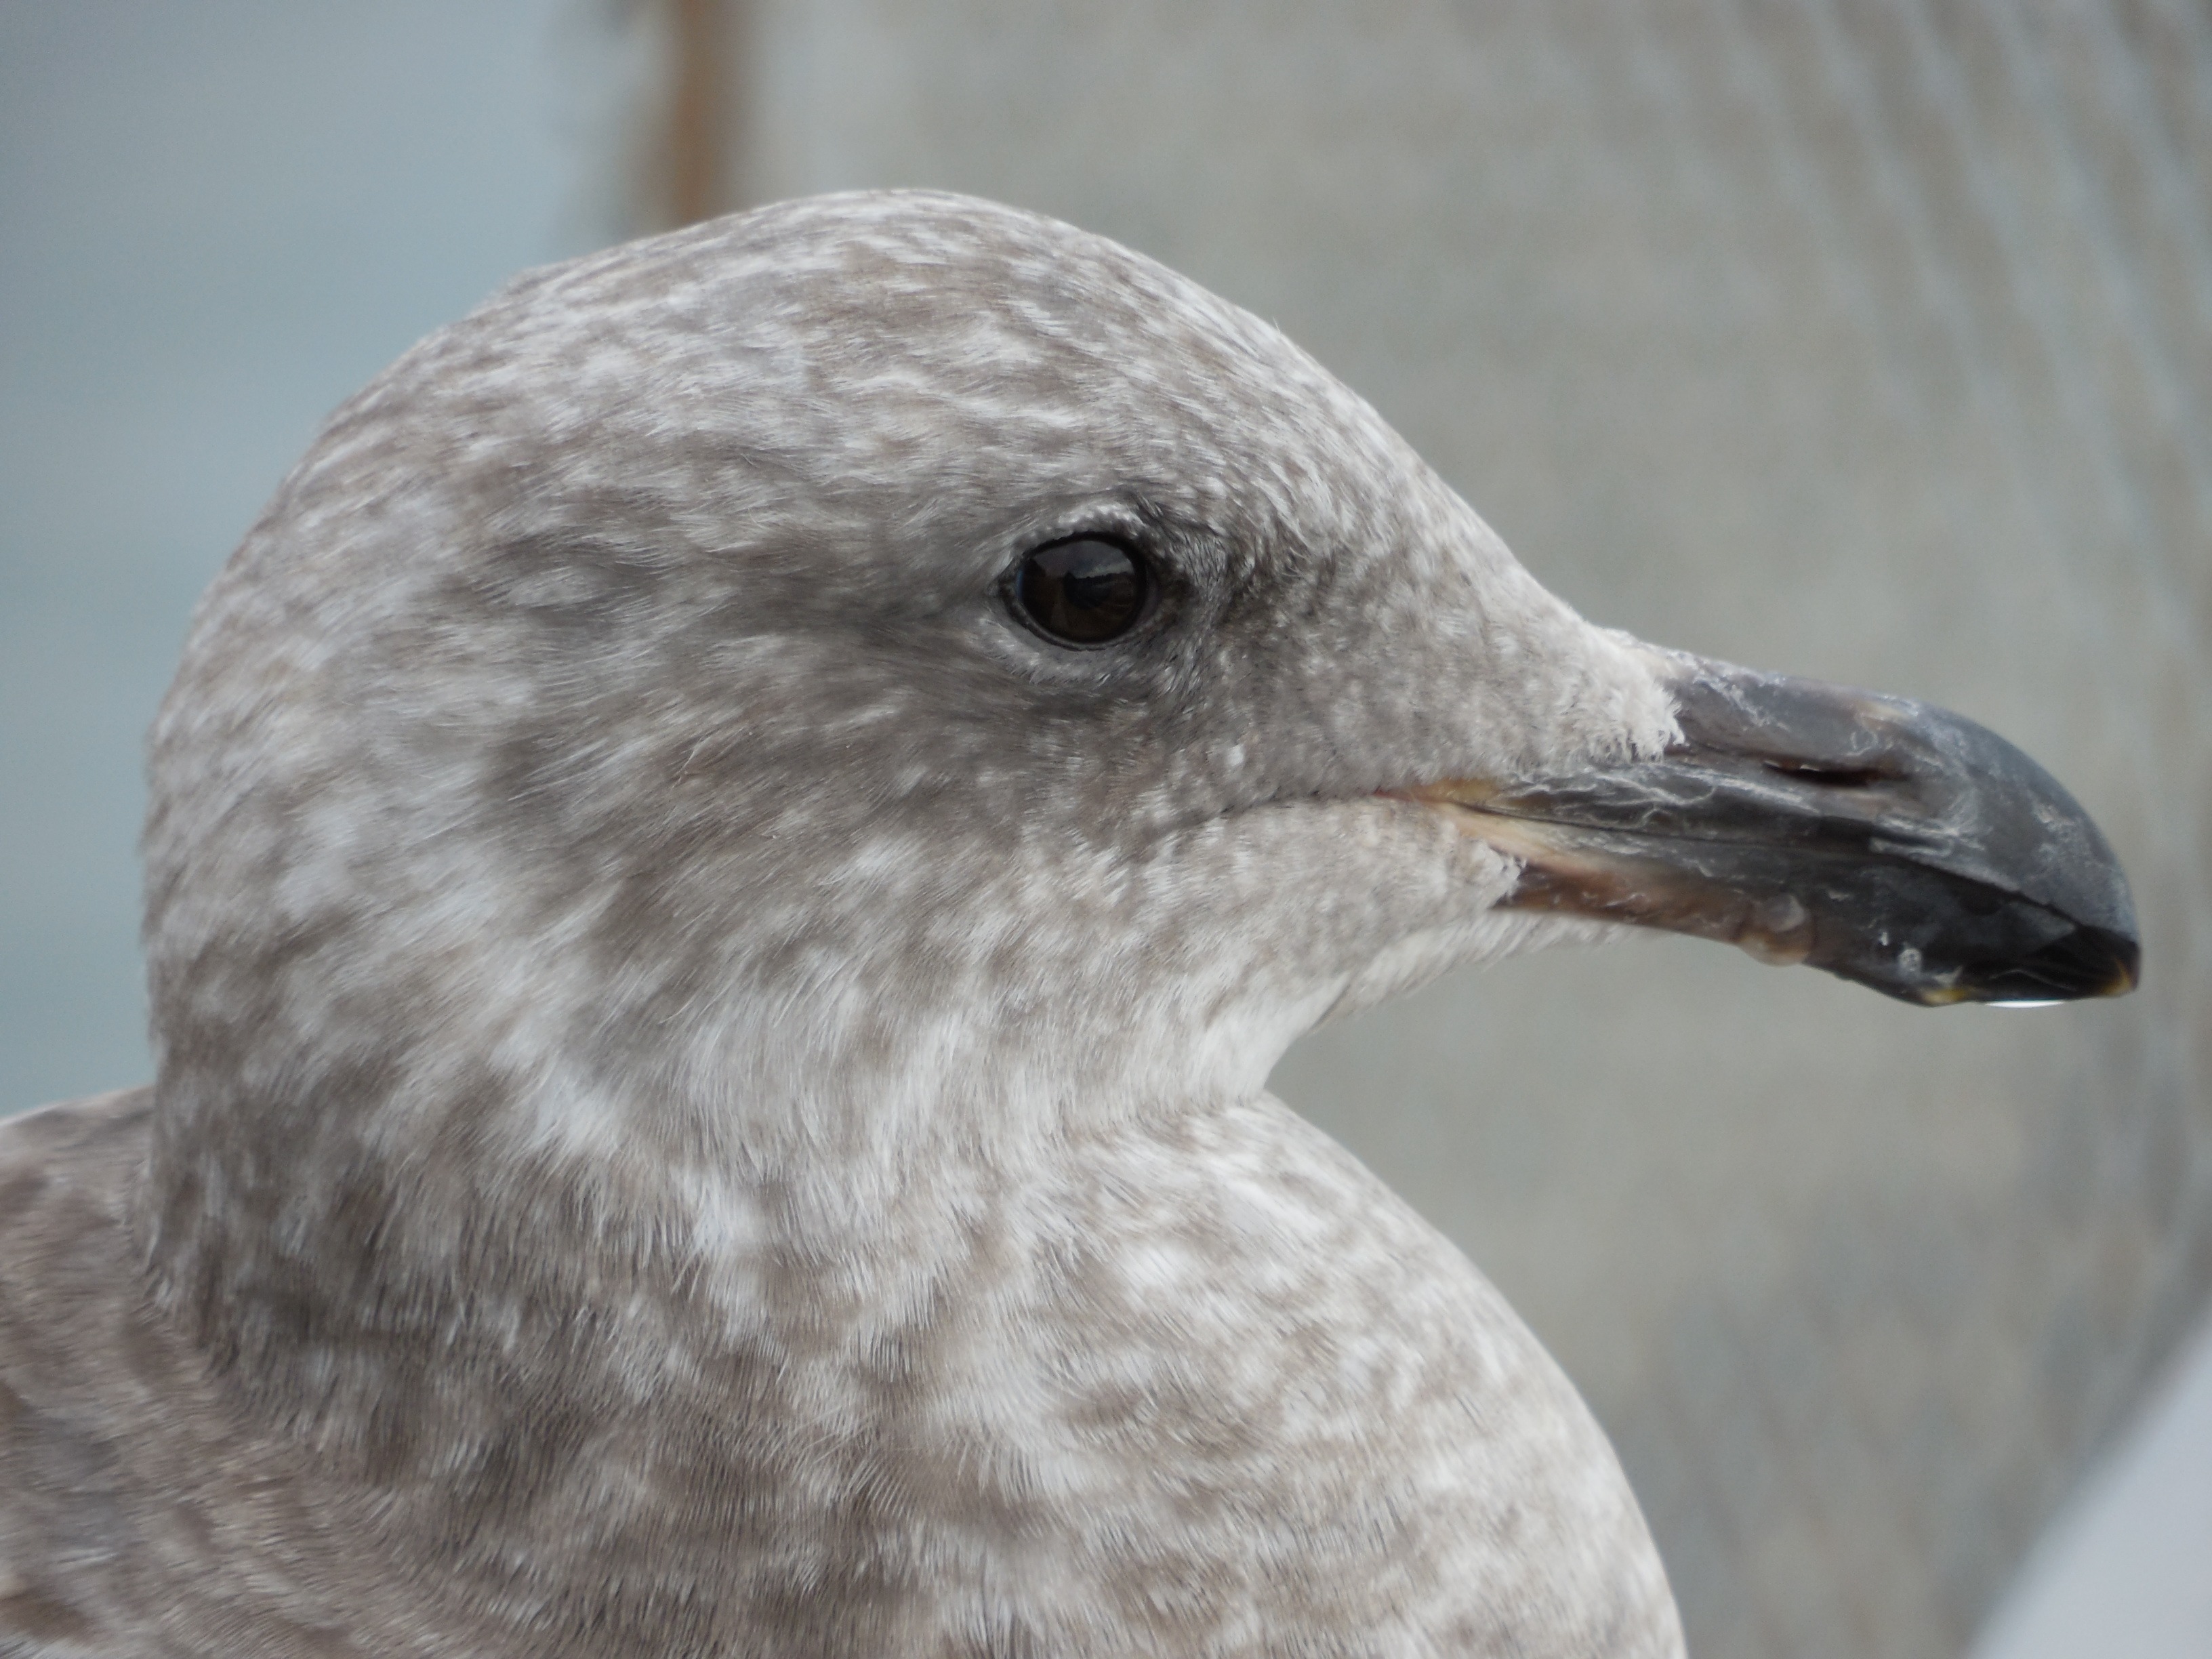
nature, outdoor, wilderness, bird, animal, seabird, fly, seagull, wildlife, wild, gull, beak, mammal, freedom, feather, avian, fauna, majestic, close up, wings, head, vertebrate, creature, charadriiformes, european herring gull